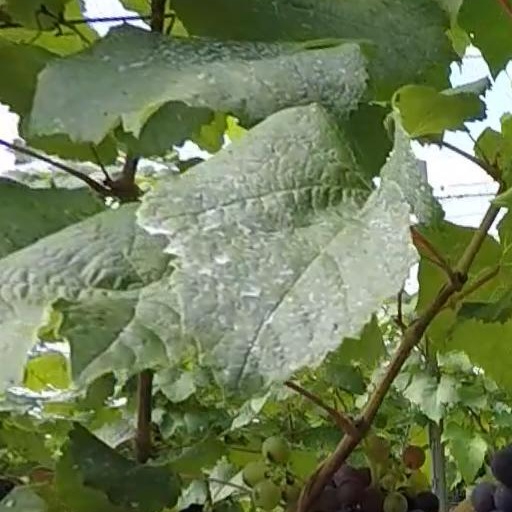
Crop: grape